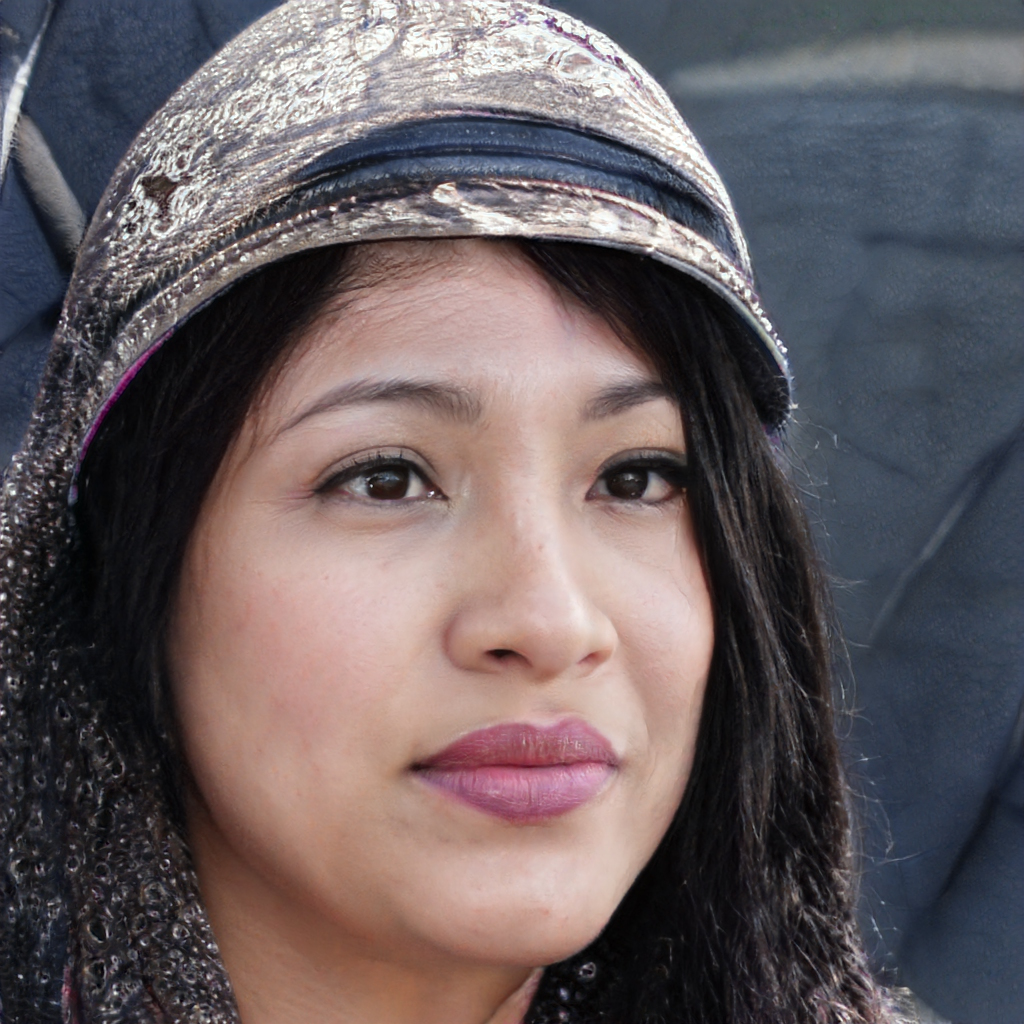
Portrait style: Real Portrait